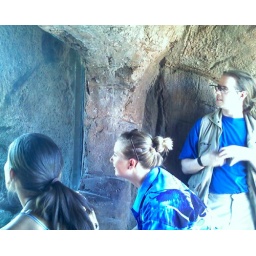
Rachel, Lily and Henrik watching the mountain lion through the viewing window. Yes, I know I failed to get the mountain lion in the photo.